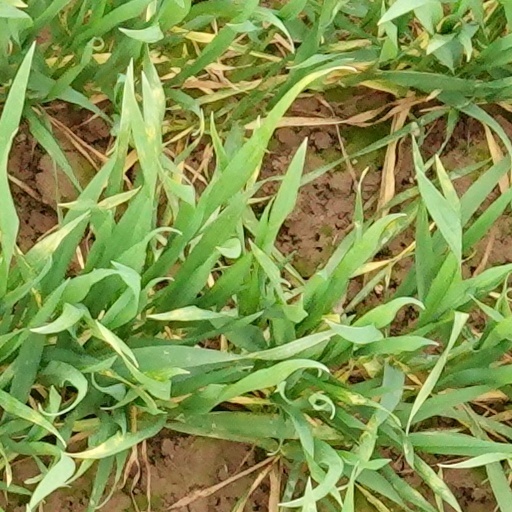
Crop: wheat